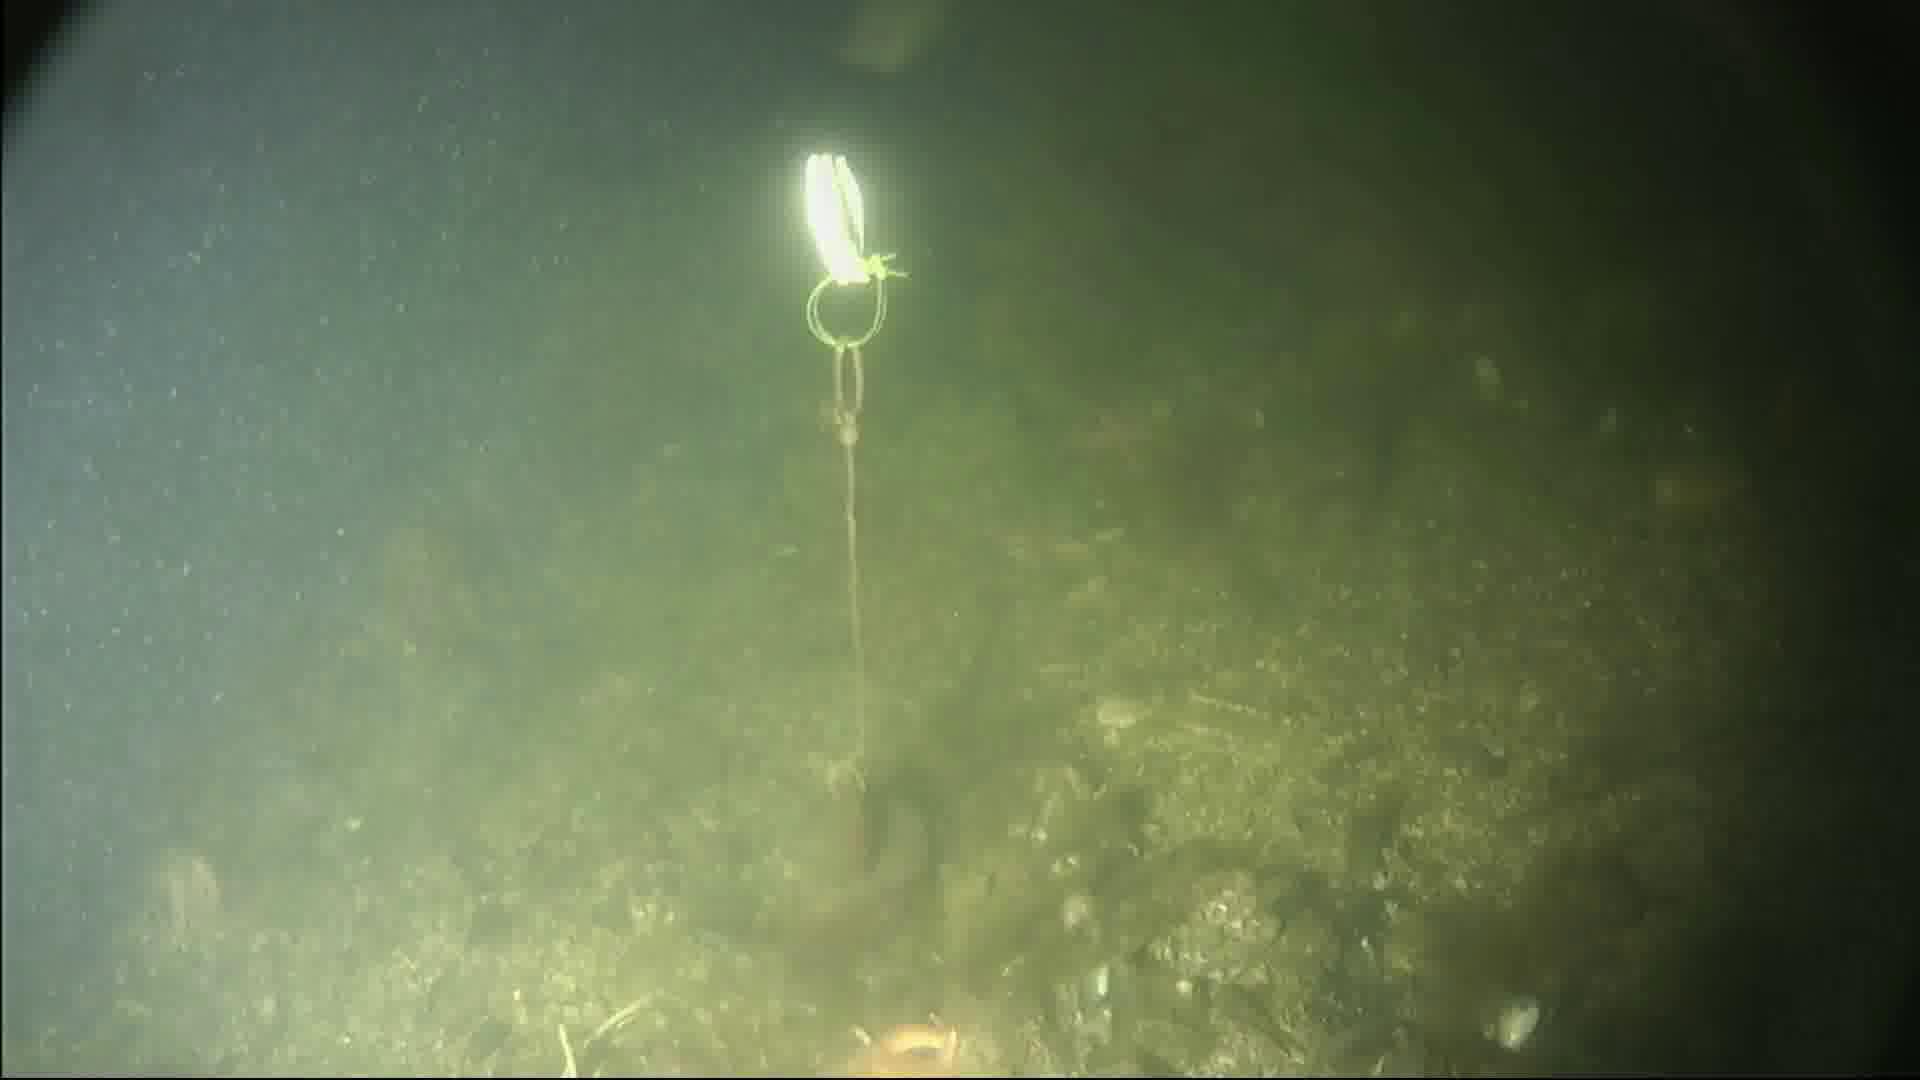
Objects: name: fish
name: starfish